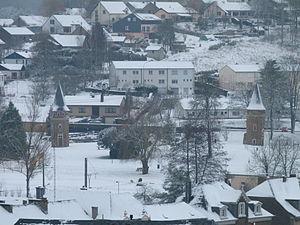
Ce qu'il reste de l'ancien château de Messancy, détruit par un incendie fin des années 1970
Le château Mathelin ou aussi château de Messancy est ce qu'il reste d'un ancien château appartenant à la famille de Mathelin, situé dans le parc du même nom en Belgique à Messancy, dans la province de Luxembourg.
Messancy est une commune francophone de Belgique située en Région wallonne dans la province de Luxembourg, ainsi qu’une localité où siège son administration. Elle se trouve à la frontière du Grand-Duché de Luxembourg et non loin de la France. Elle fait partie de l'arrondissement d'Arlon et est le siège de la justice de paix du canton de Messancy.